2009 Toronto Blue Jays season

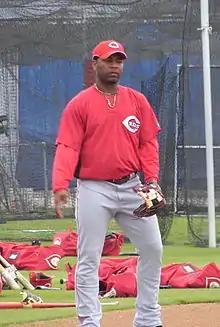
Edwin Encarnación was acquired on the trade deadline in a deal with the Cincinnati Reds.

The Blue Jays, faced with financial hardships, the fall of the Canadian dollar against the American dollar and a smaller budget, did not opt to make any major impact moves. Towards the end of spring training, they did however sign Kevin Millar to a one-year deal. Millar is known as a solid player to have in the clubhouse and would find time playing the DH and utility infield.